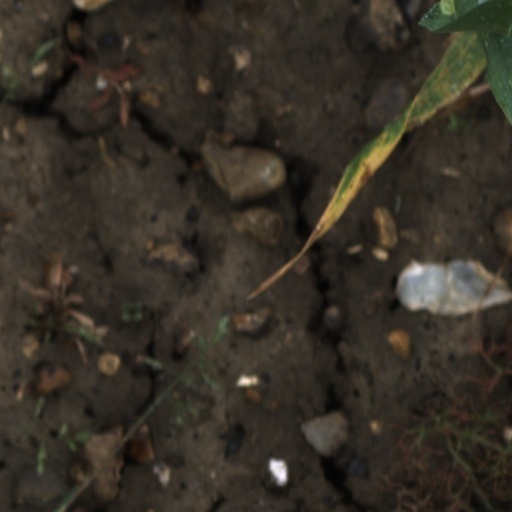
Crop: wheat